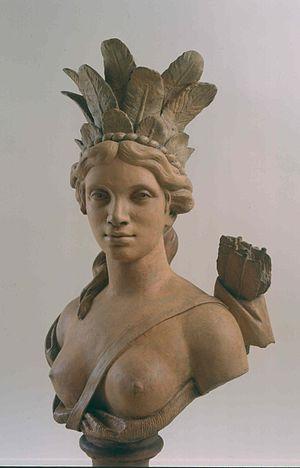
Allégorie de La Jeune Amérique, buste en terre cuite, 4e quart du XVIIIe siècle, provenant de l'hôtel de Joseph Fenwick (1762-1849) à Bordeaux. L'édifice abrita la première représentation consulaire américaine au monde.